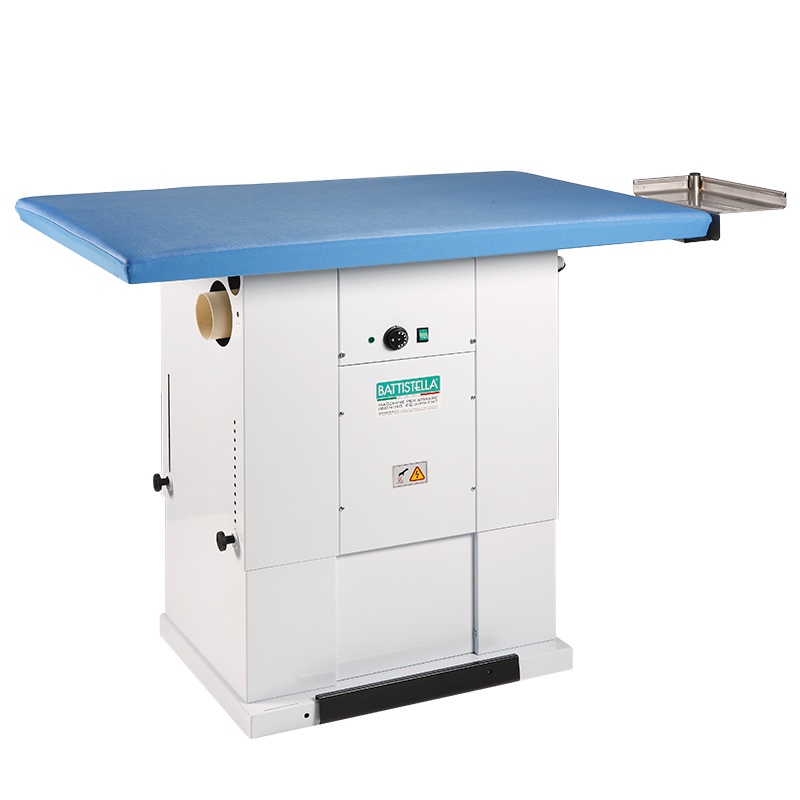
Battistella Urano/R
Tavolo da stiro rettangolare, aspirante e riscaldato, regolabile in altezza. Caratteristiche tecniche Urano/R Ingombro 82x192x95 H cm Imballo (montato) 1,3 m³ Peso 82 kg Altezza piano di lavoro 79÷104 cm Potenza piano lavoro 1650 W Potenza motore aspirante 0,5 HP Voltaggio standard 230 V - 50 Hz Voltaggio a richiesta 120 V - 60 Hz Consulta la scheda tecnica
Brand: Battistella B.G.
Category: Business & Industrial > Medical > Medical Furniture > Homecare & Hospital Beds > Manual Beds